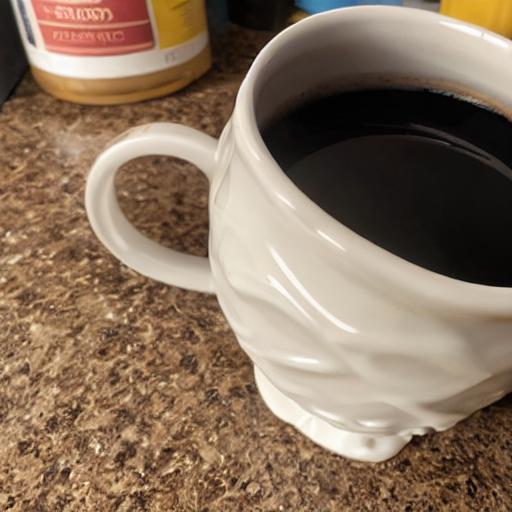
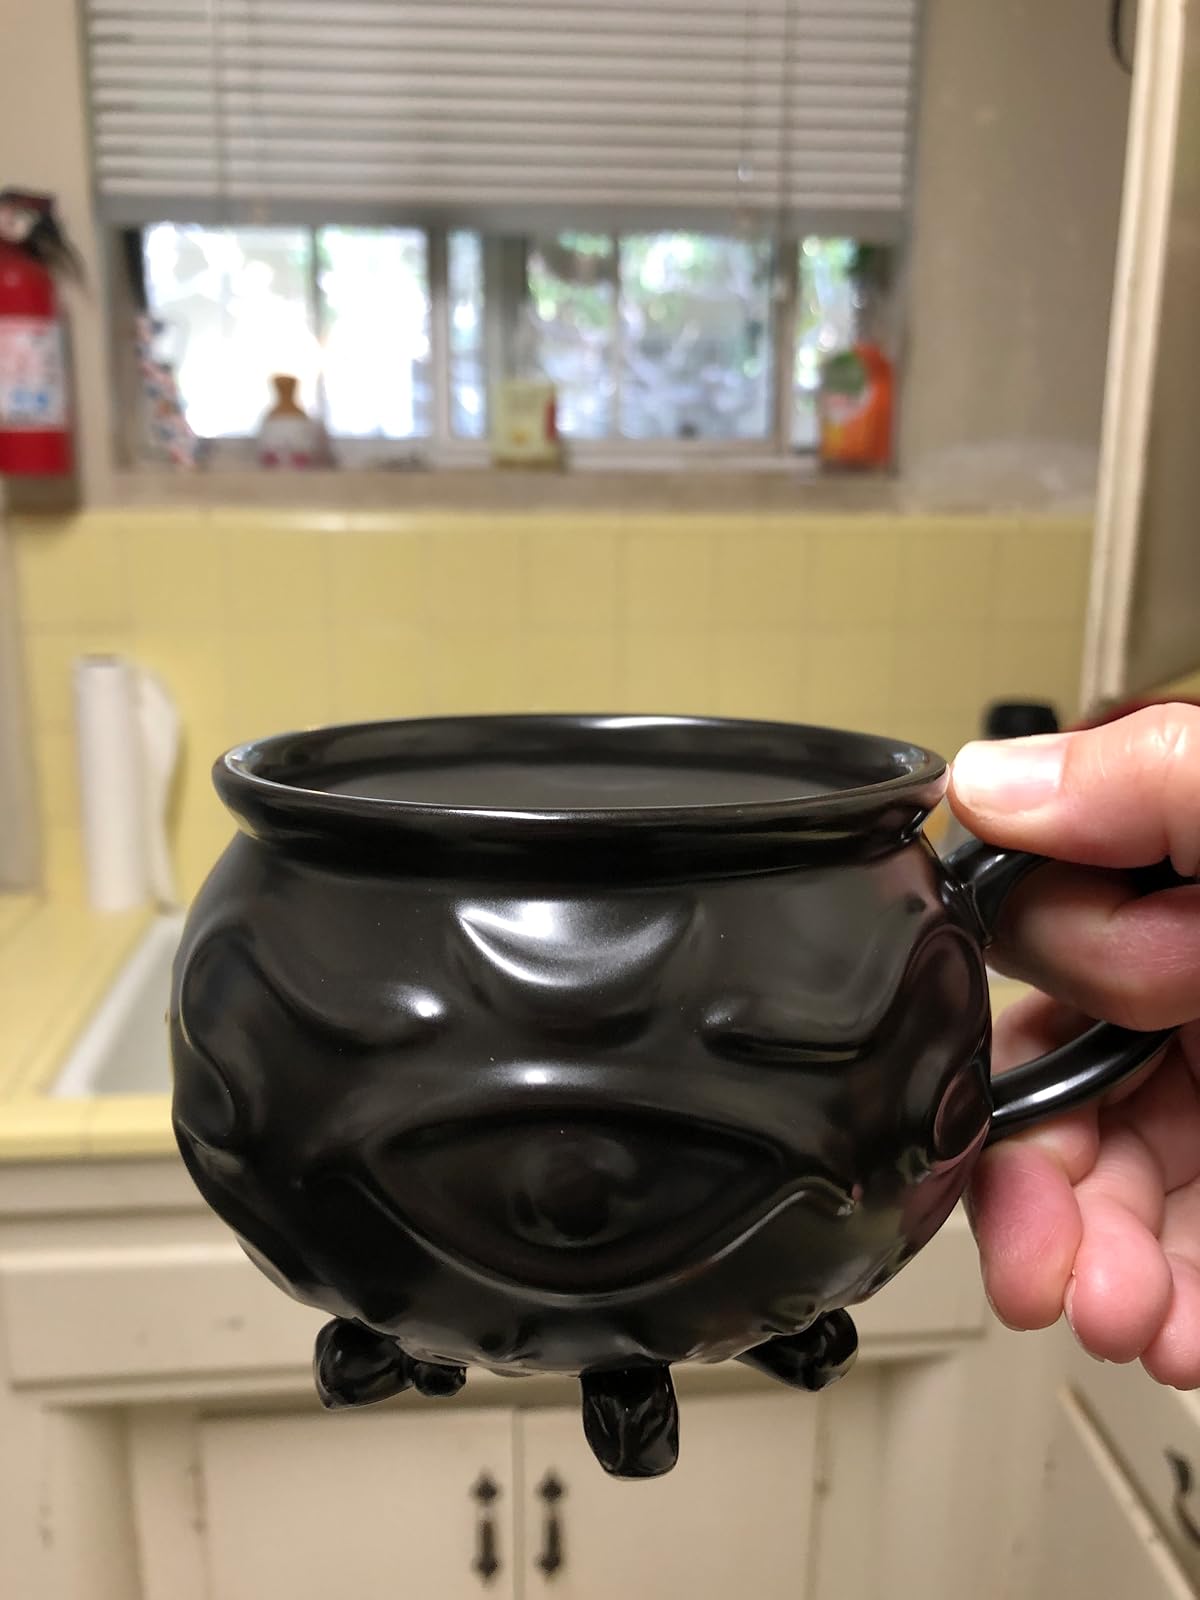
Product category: items_mug
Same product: no